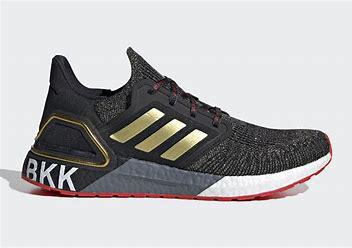
Brand: Adidas
Model: Ultra Boost 20